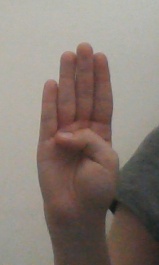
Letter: kaaf